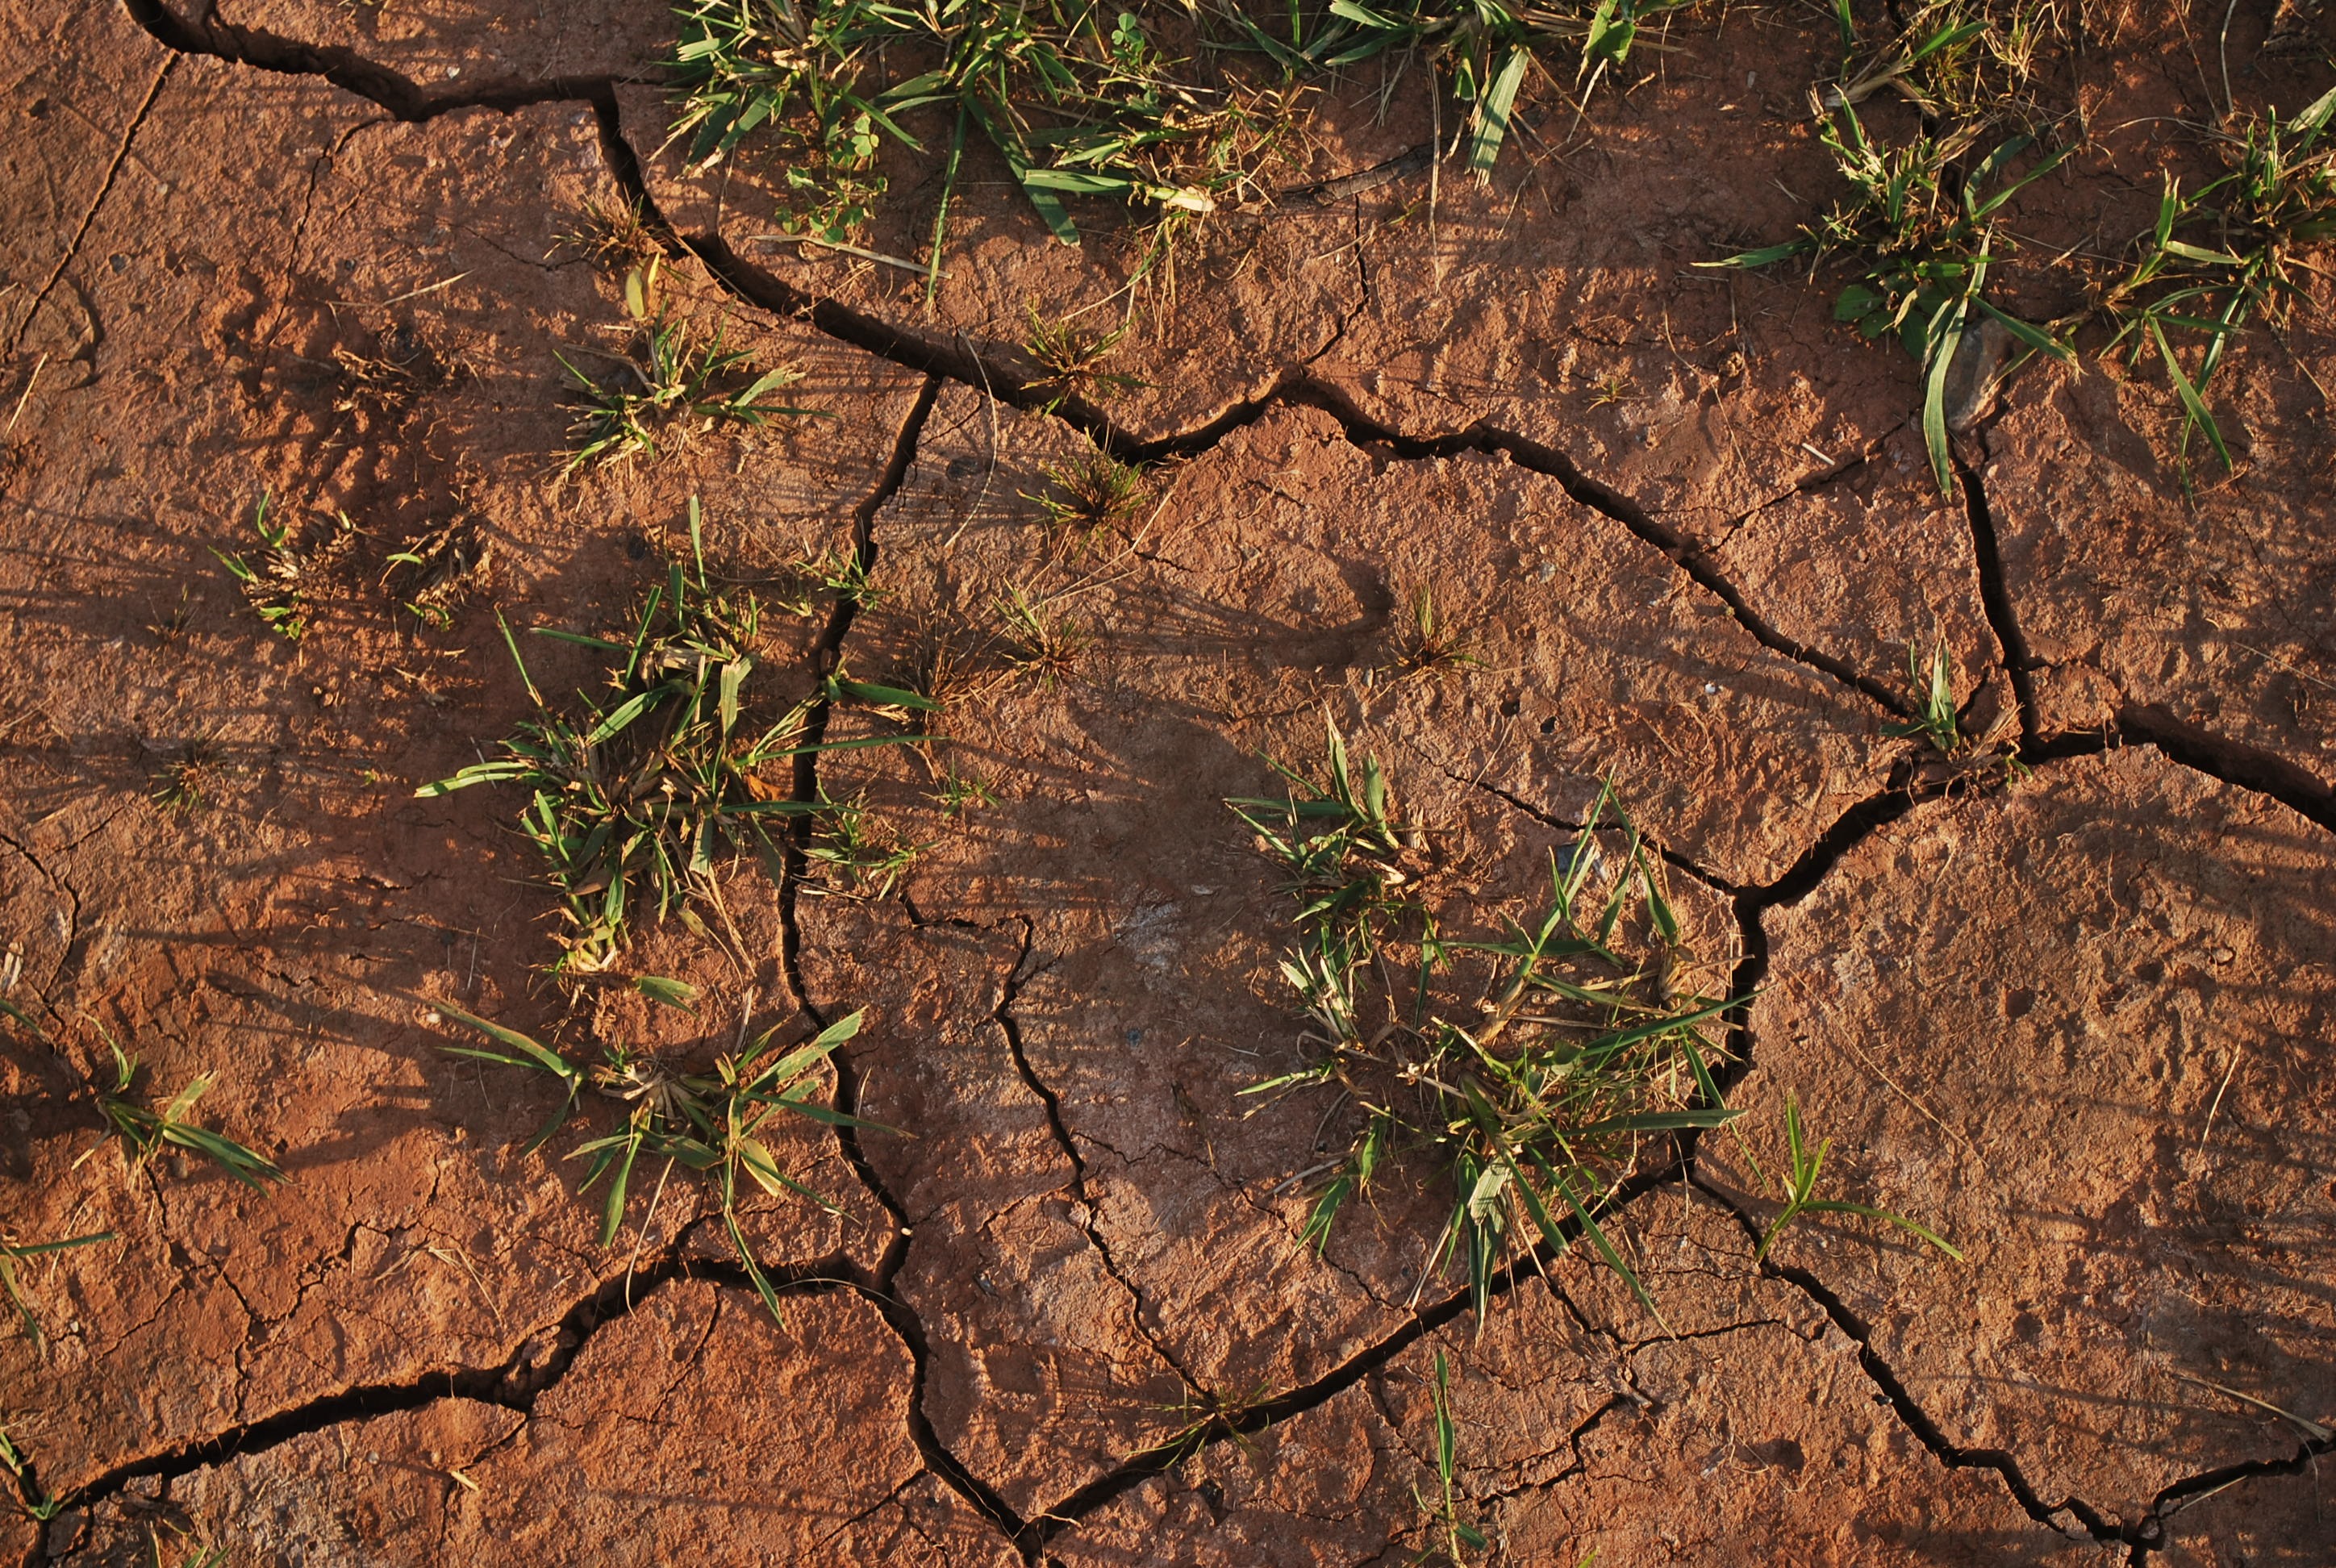
tree, nature, forest, grass, wilderness, branch, plant, leaf, flower, trunk, land, dry, wildlife, jungle, autumn, soil, flora, fauna, savanna, cracked, woodland, drought, natural environment, woody plant